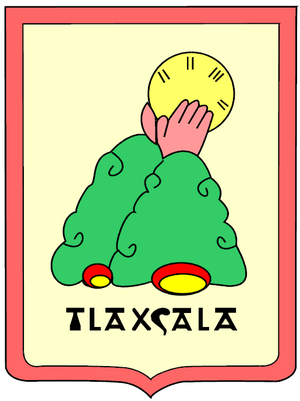
Tlaxcala officiellement Tlaxcala de Xicoténcatl est la capitale de l'État de Tlaxcala au Mexique, dans la vallée de Puebla. Elle compte 15 777 habitants.